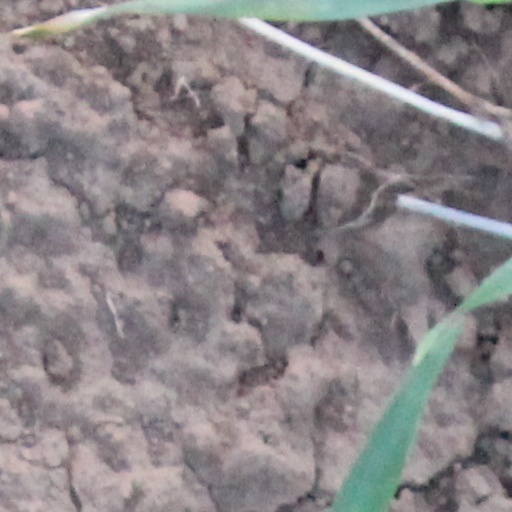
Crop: wheat